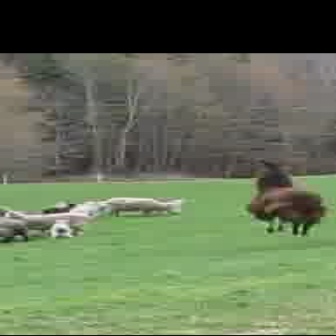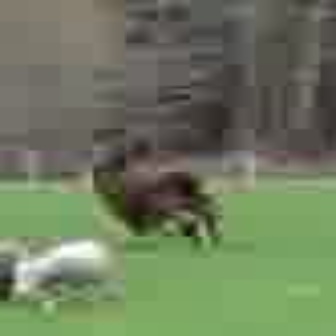
  Please identify the target specified by the bounding box [242,156,324,238] in the first image and locate it in the second image. Return the coordinates in [x_min,y_min,x_max,y_max] format.
Answer: [82,117,212,246]